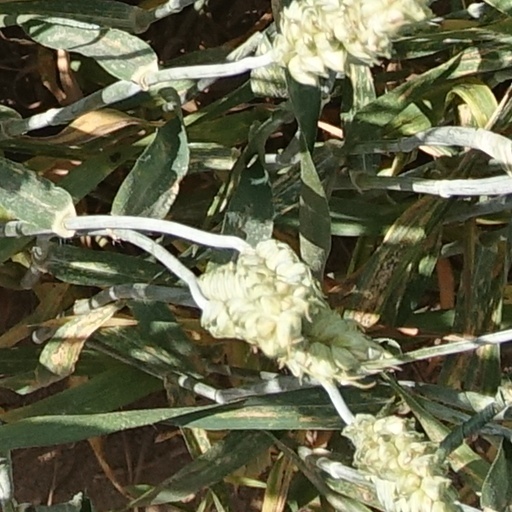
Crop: wheat